Nate Schmidt

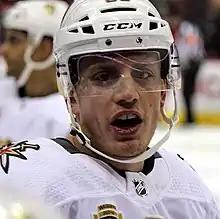
Schmidt with the Vegas Golden Knights in February 2018

Nathan Thomas Schmidt (born July 16, 1991) is an American professional ice hockey defenseman for the Utah Mammoth of the National Hockey League (NHL). He previously played for the Washington Capitals, Vegas Golden Knights, Vancouver Canucks, Winnipeg Jets and Florida Panthers.